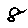
Label: 8